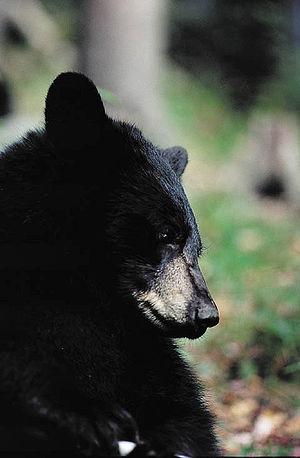
L'ours noir, aussi appelé baribal, est l'ours le plus commun en Amérique du Nord. Il se rencontre dans une aire géographique qui s'étend du nord du Canada et de l'Alaska au nord du Mexique, et des côtes atlantiques aux côtes pacifiques de l'Amérique du Nord. Il est présent dans un bon nombre d'États américains et dans toutes les provinces canadiennes. Il préfère les forêts et les montagnes où il trouve sa nourriture et peut se cacher. La population d'ours noirs était sans doute de deux millions d'individus autrefois. Aujourd'hui, l'on estime qu'il existe entre 500 000 et 750 000 ours noirs sur ce continent. Longtemps chassé pour sa fourrure, il subit aujourd'hui la réduction de son milieu naturel par l'humain. La population de l'ours noir est généralement stable.